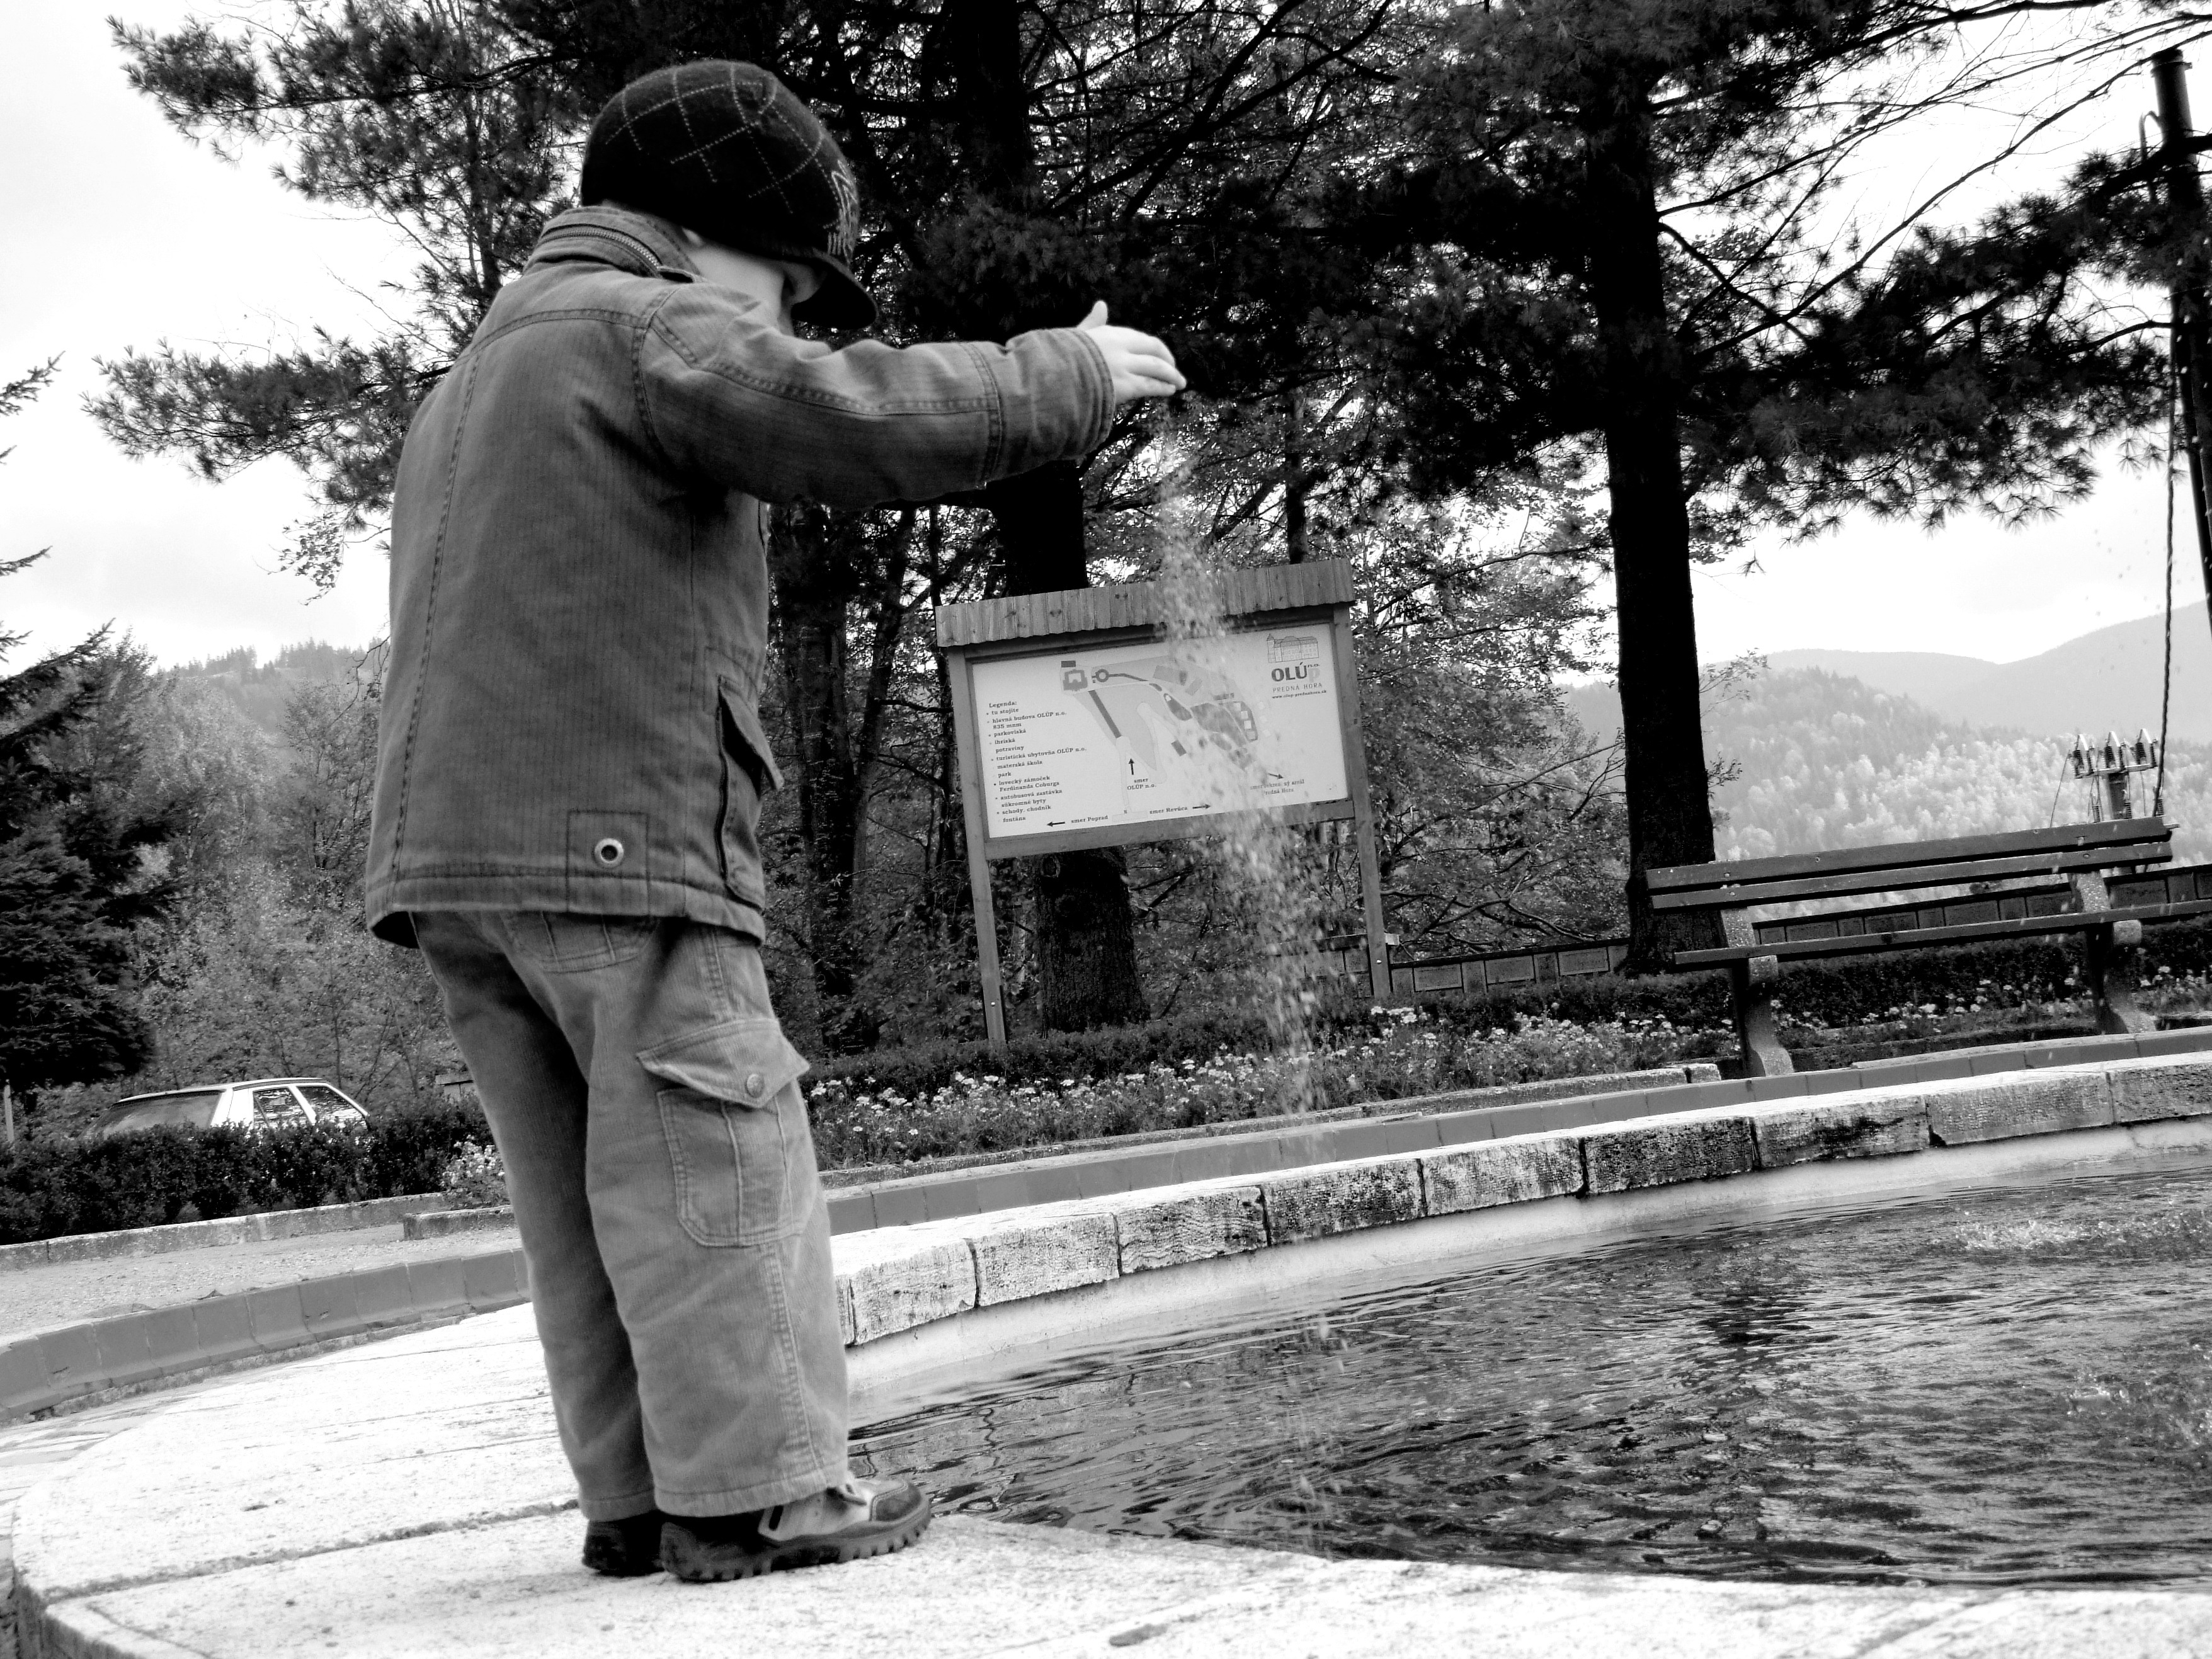
water, sand, black and white, road, white, street, photography, boy, monument, statue, park, child, black, monochrome, trees, one, photograph, image, monochrome photography, human positions